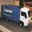
Label: truck